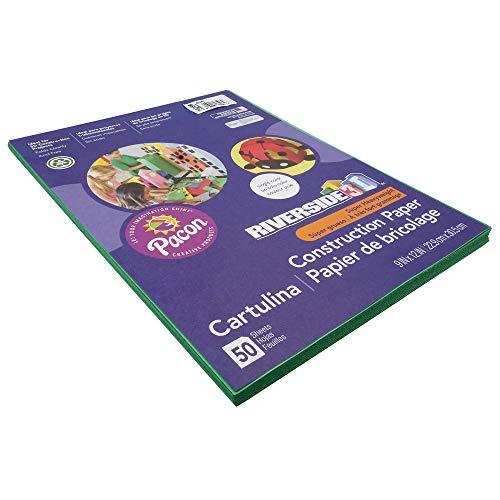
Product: Riverside 3D Construction Paper, Green, 9" x 12", 50 Sheets
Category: Arts, Crafts & Sewing | Crafting | Paper & Paper Crafts | Paper | Construction Paper
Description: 50-pack of Green paper, 9-inch by 12-inch sheets.
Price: $7.42
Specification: ASIN:B00008XPG5|ShippingWeight:11.2ounces(Viewshippingratesandpolicies)|DomesticShipping:ItemcanbeshippedwithinU.S.|InternationalShipping:ThisitemcanbeshippedtoselectcountriesoutsideoftheU.S.LearnMore|DateFirstAvailable:October31,2006